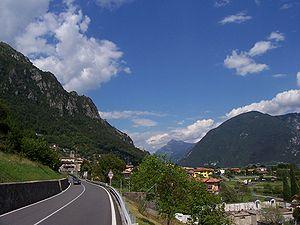
Anfo est une commune italienne de la province de Brescia dans la région de la Lombardie, située sur la côte occidentale du lac d’Idro dans les Préalpes italiennes.